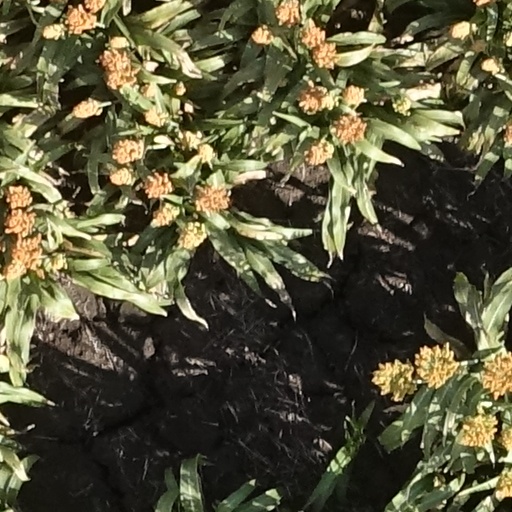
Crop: sorghum